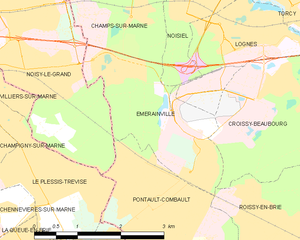
Carte des communes françaises Émerainville